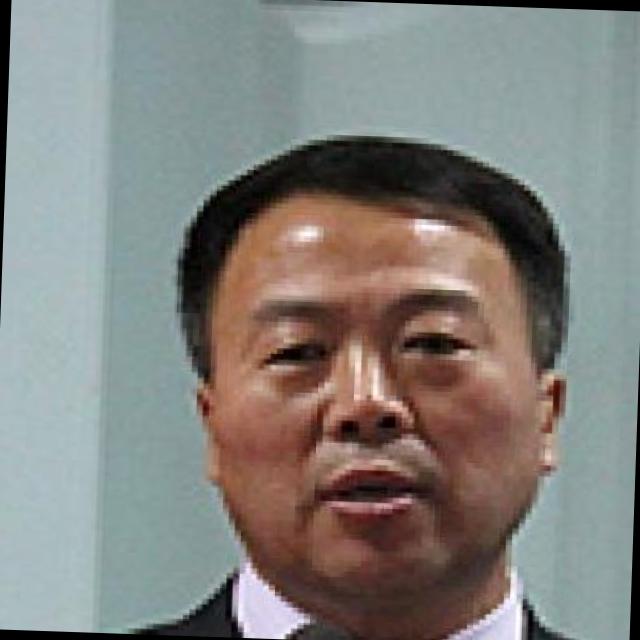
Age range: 45-64